Ħalfa Rock

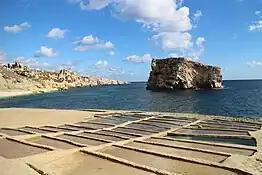
Saltpans near Ħalfa Rock.

The islet supports two distinct vegetation communities. The lower region is dominated by the Shrubby Glasswort ("Arthrocnemum macrostachyum"), with the Olive-leaved Bindweed ("Convolvulus oleifolius") being more dominating the central part of the islet. Other important species present in the area include the Maltese Sea-Lavender ("Limonium melitensis") and the Sea Carrot ("Daucus rupestris"), which is sub-endemic to the Maltese Islands, as well as Lampedusa, Lampione and Panarea. The upper region of the islet is colonised extensively by Esparto grass ("Lygeum spartum"), the Olive-leaved Bindweed, the Pyramidal Orchid ("Anacamptis urvilleana"), the Maltese Leek ("Allium melitense"), the Carline Thistle ("Carlina involucrata") and two stunted Lentisks ("Pistacia lentiscus").